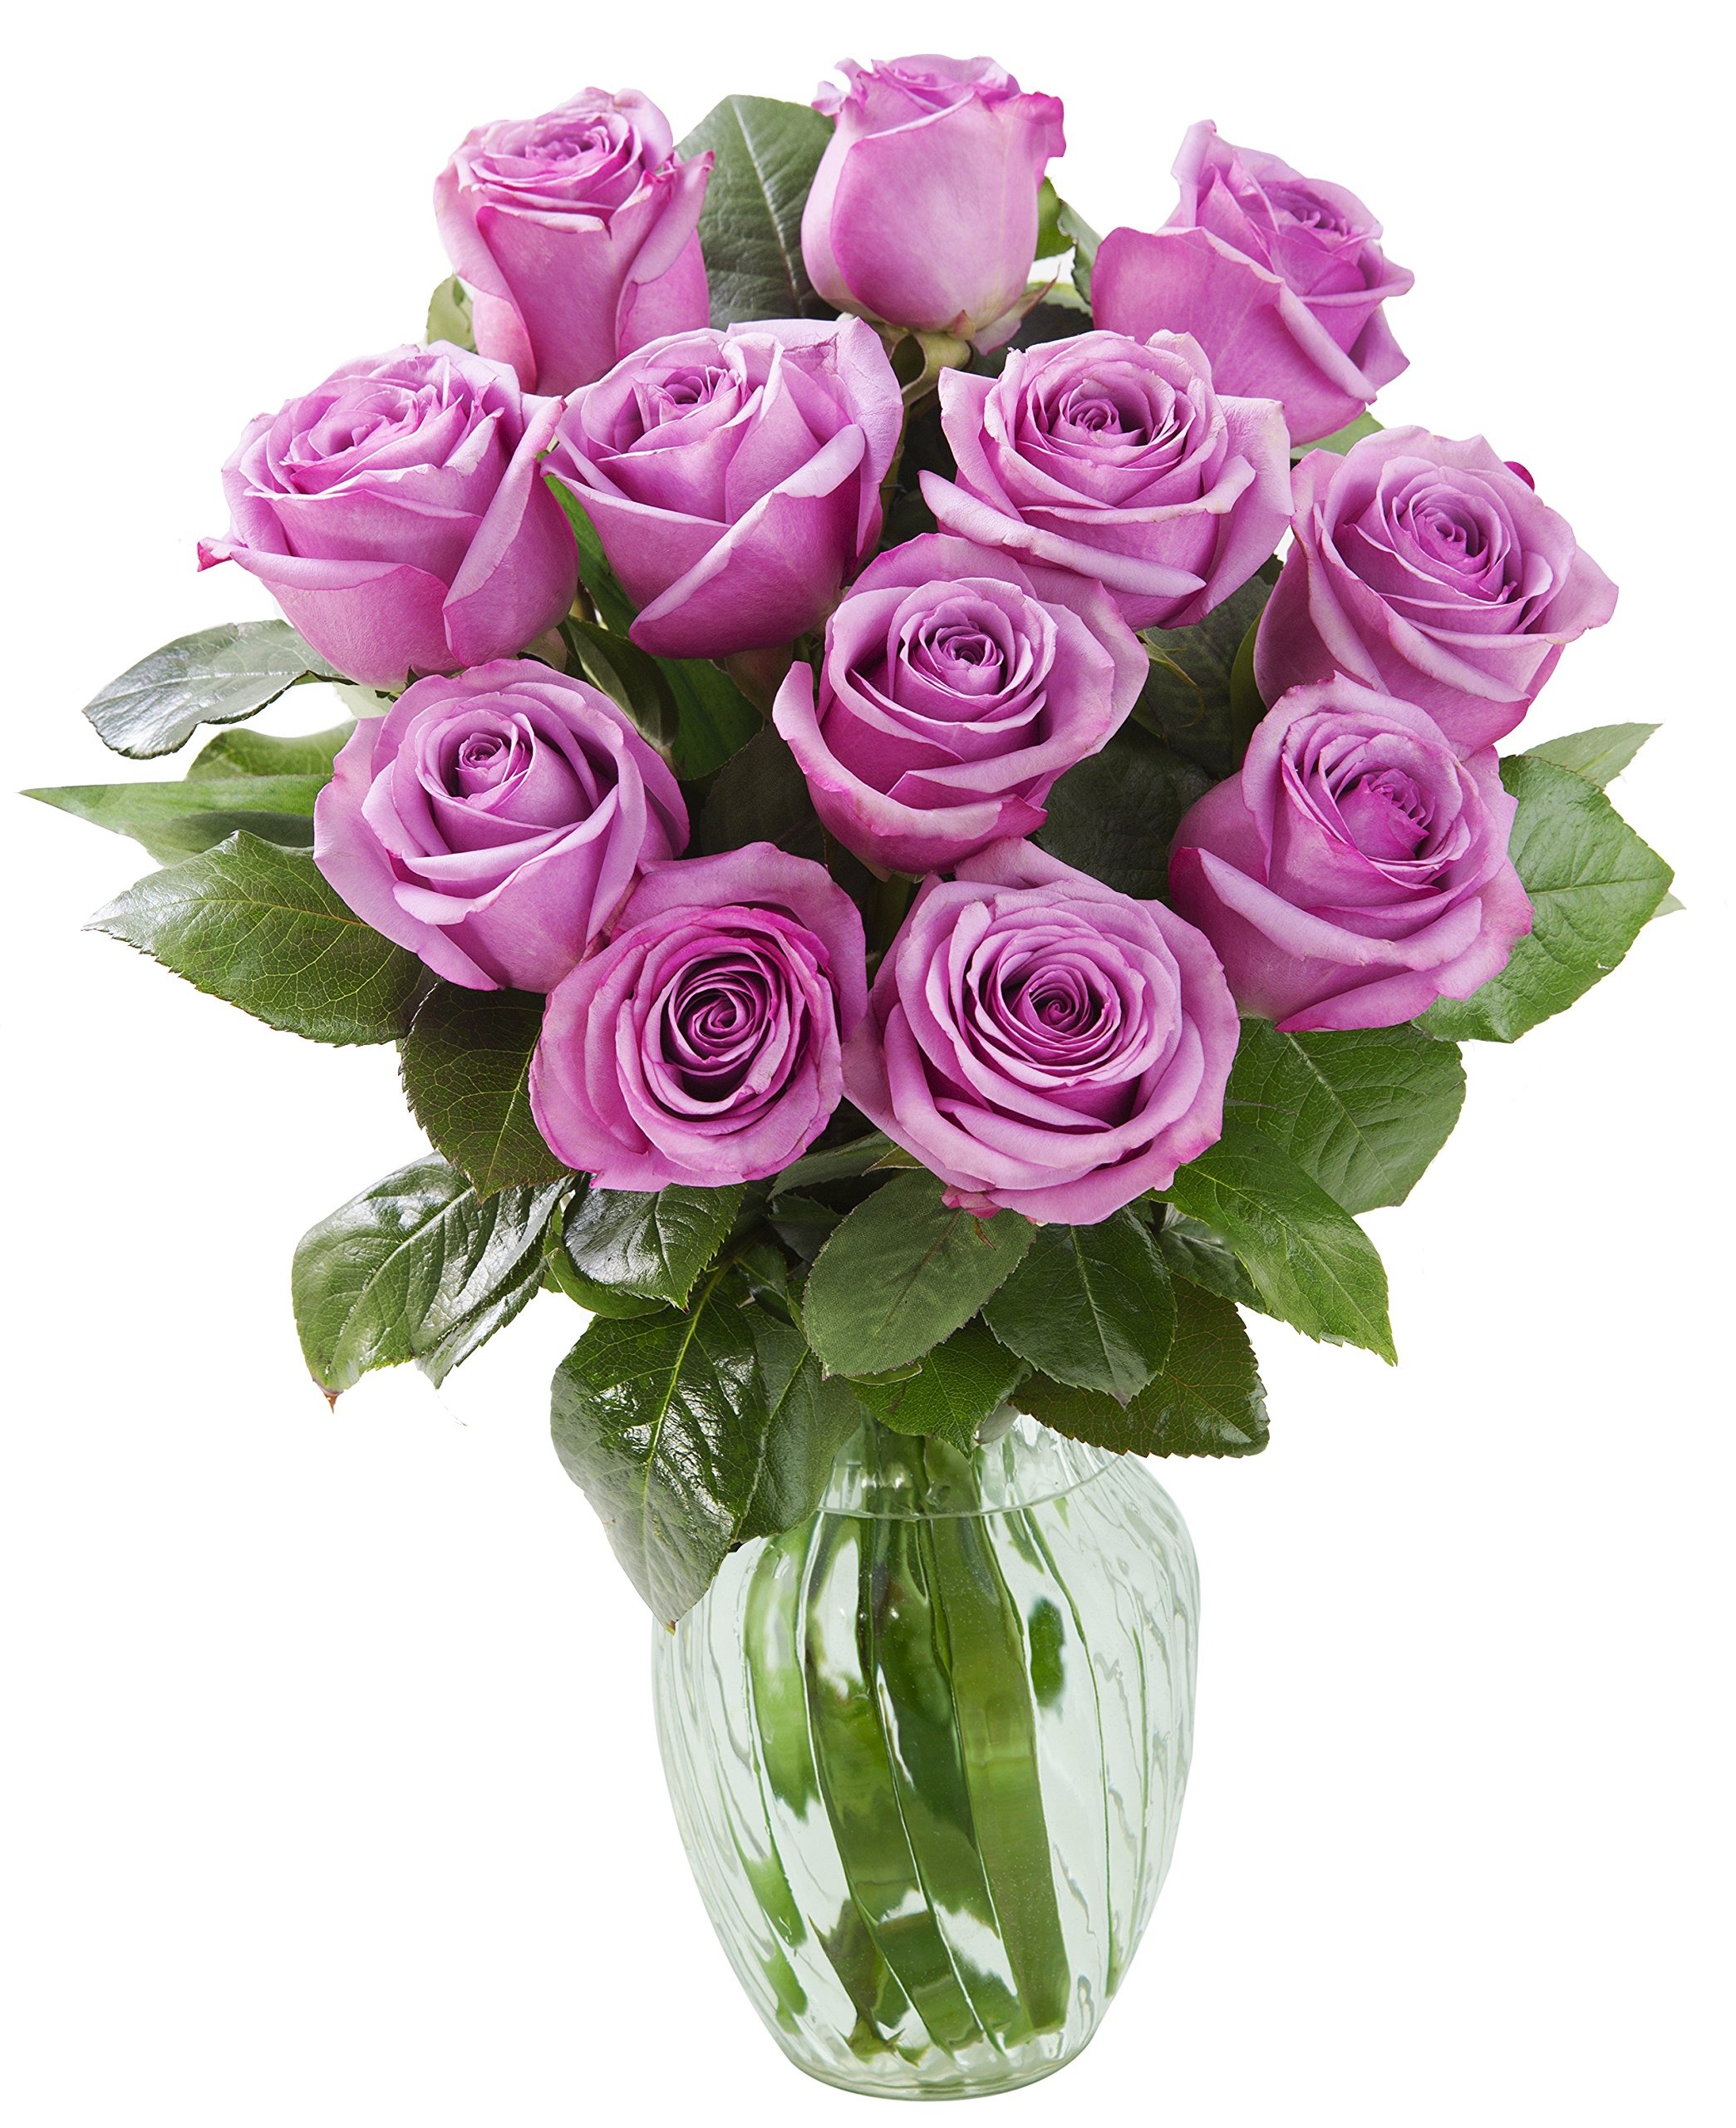
Item Name: KaBloom PRIME NEXT DAY DELIVERY - Summer Collection - Bouquet of 12 Fresh Purple Roses with Vase.Gift for Birthday, Anniversary, Get Well, Thank You, Valentine, Mother’s Day Fresh Flowers
Bullet Point 1: BLOOM SELECTIONS : 12 Purple Fresh Cut Roses
Bullet Point 2: FRESH FLOWERS: Revel in the delight of your Bouquet blossoming to life. Enjoy the freshness, as these handpicked roses gracefully bloom within 2-3 days.
Bullet Point 3: CRAFT THE PERFECT SURPRISE: To ensure your gift inlcudes your information for the recipient, At checkout, please check off "THIS IS A GIFT" or "ADD A GIFT RECEIPT".
Bullet Point 4: DELIVER AT YOUR CONVENIENCE: Place your orders any day, by 2 PM EST to receive your items the very next day! We deliver Tuesday to Friday. Orders placed on Friday, Saturday, Sunday, or Monday will be delivered on Tuesday.
Bullet Point 5: CARE AND HANDLING: To ensure your flowers thrive, simply follow these care steps upon arrival: remove your bouquet from its wrap and place them in a vase filled with fresh luke warm water. Please add to add the flower food packet.
Value: 1.0
Unit: Count

Price: 51.18